Super Bowl television ratings

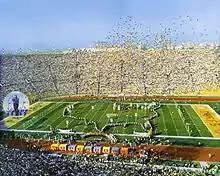
Super Bowl I was played at the Los Angeles Memorial Coliseum.

The first championship game was dubbed the "Super Nielsen Bowl" by the media. "Variety" predicted that the ratings for the game would be the most important of the year. At the time, CBS held the broadcasting rights to NFL games and NBC held the rights to AFL games. With one team from each league competing against each other, the two networks agreed to pay $1million each to simulcast Super Bowl I. As NFL games on CBS rated double those of AFL games on NBC during the regular season, CBS was able to charge advertisers tens of thousands of dollars more than NBC for 60-second commercials during the broadcast. For years, CBS had held the reputation of being "the pro football network," and was expected to live up to it. Preliminary ratings for the game—which was controversially blacked out in Greater Los Angeles—were released a day later and showed that the CBS feed was more popular than the NBC. Three weeks later, this was confirmed when the national Nielsen ratings were released, crowning CBS the winner of the first "network Nielsen Bowl."